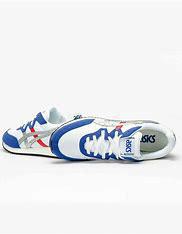
Brand: Asics
Model: Tarther OG